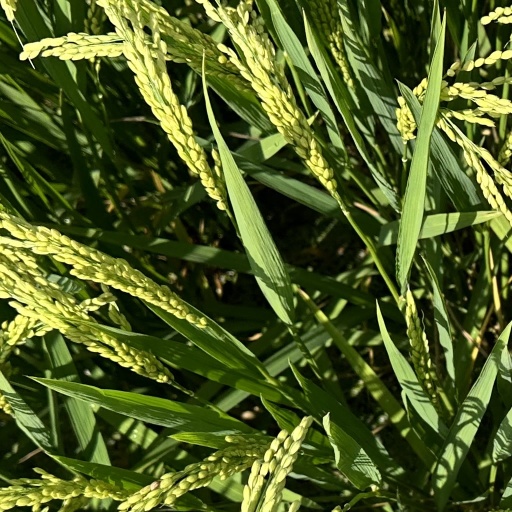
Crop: rice